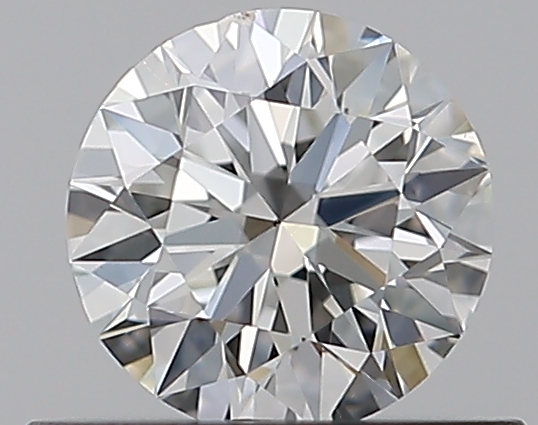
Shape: round
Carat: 0.5
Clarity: SI1
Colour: I
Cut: EX
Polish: EX
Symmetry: VG
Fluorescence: N
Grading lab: GIA
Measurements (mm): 5.07 x 5.12 x 3.16